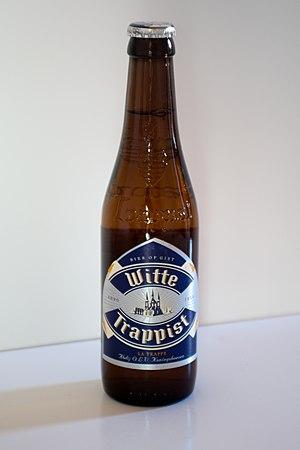
Trappe Witte Trappist.